307261 Máni

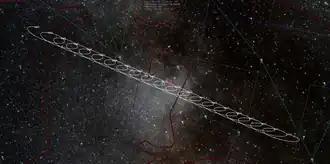
Máni's position in the constellation Scutum in 2020, moving eastward (left) across the brightest areas of the Milky Way

In the night sky, Máni is located near the Milky Way's Galactic Center in the southern celestial hemisphere. It has been passing through that region's dense field of background stars since its discovery. Combined with Máni's faint apparent magnitude of 20.5 as seen from Earth, its crowded location can make observations difficult. On the other hand, Máni's location makes it viable for observing stellar occultations as there are numerous stars for it to pass in front of.